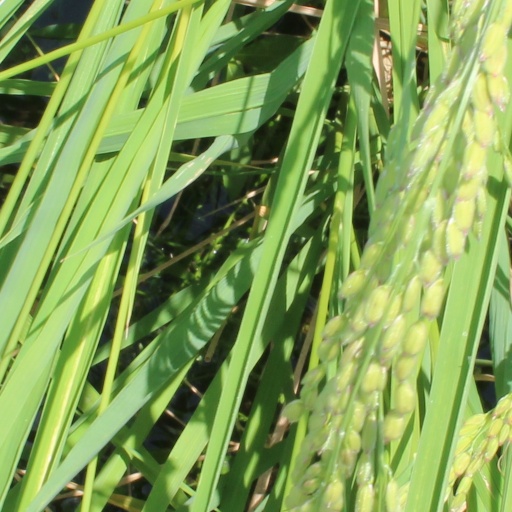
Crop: rice